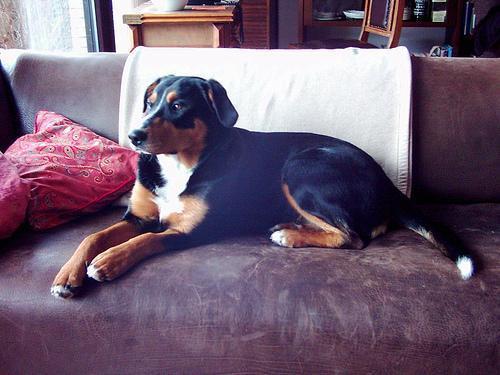
Appenzeller